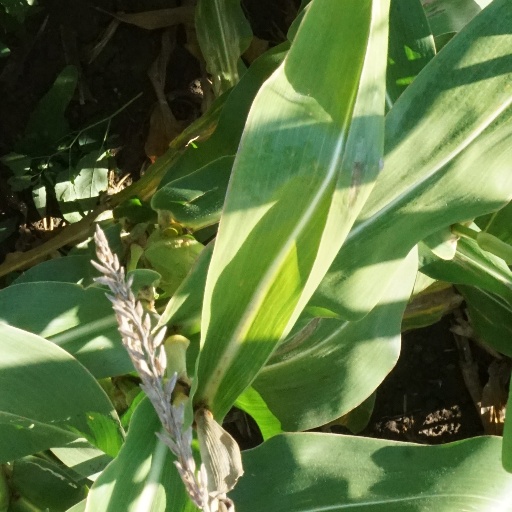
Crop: maize; corn